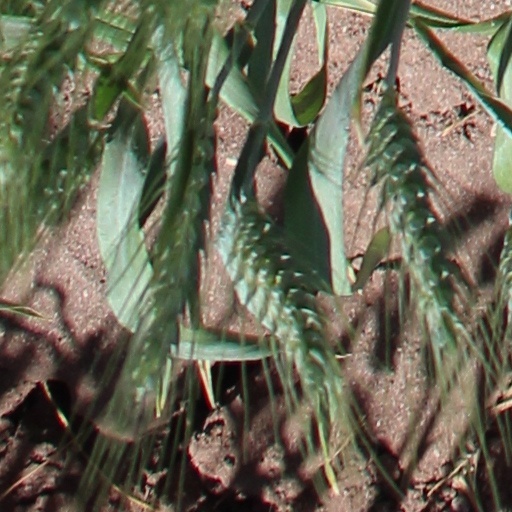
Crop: wheat